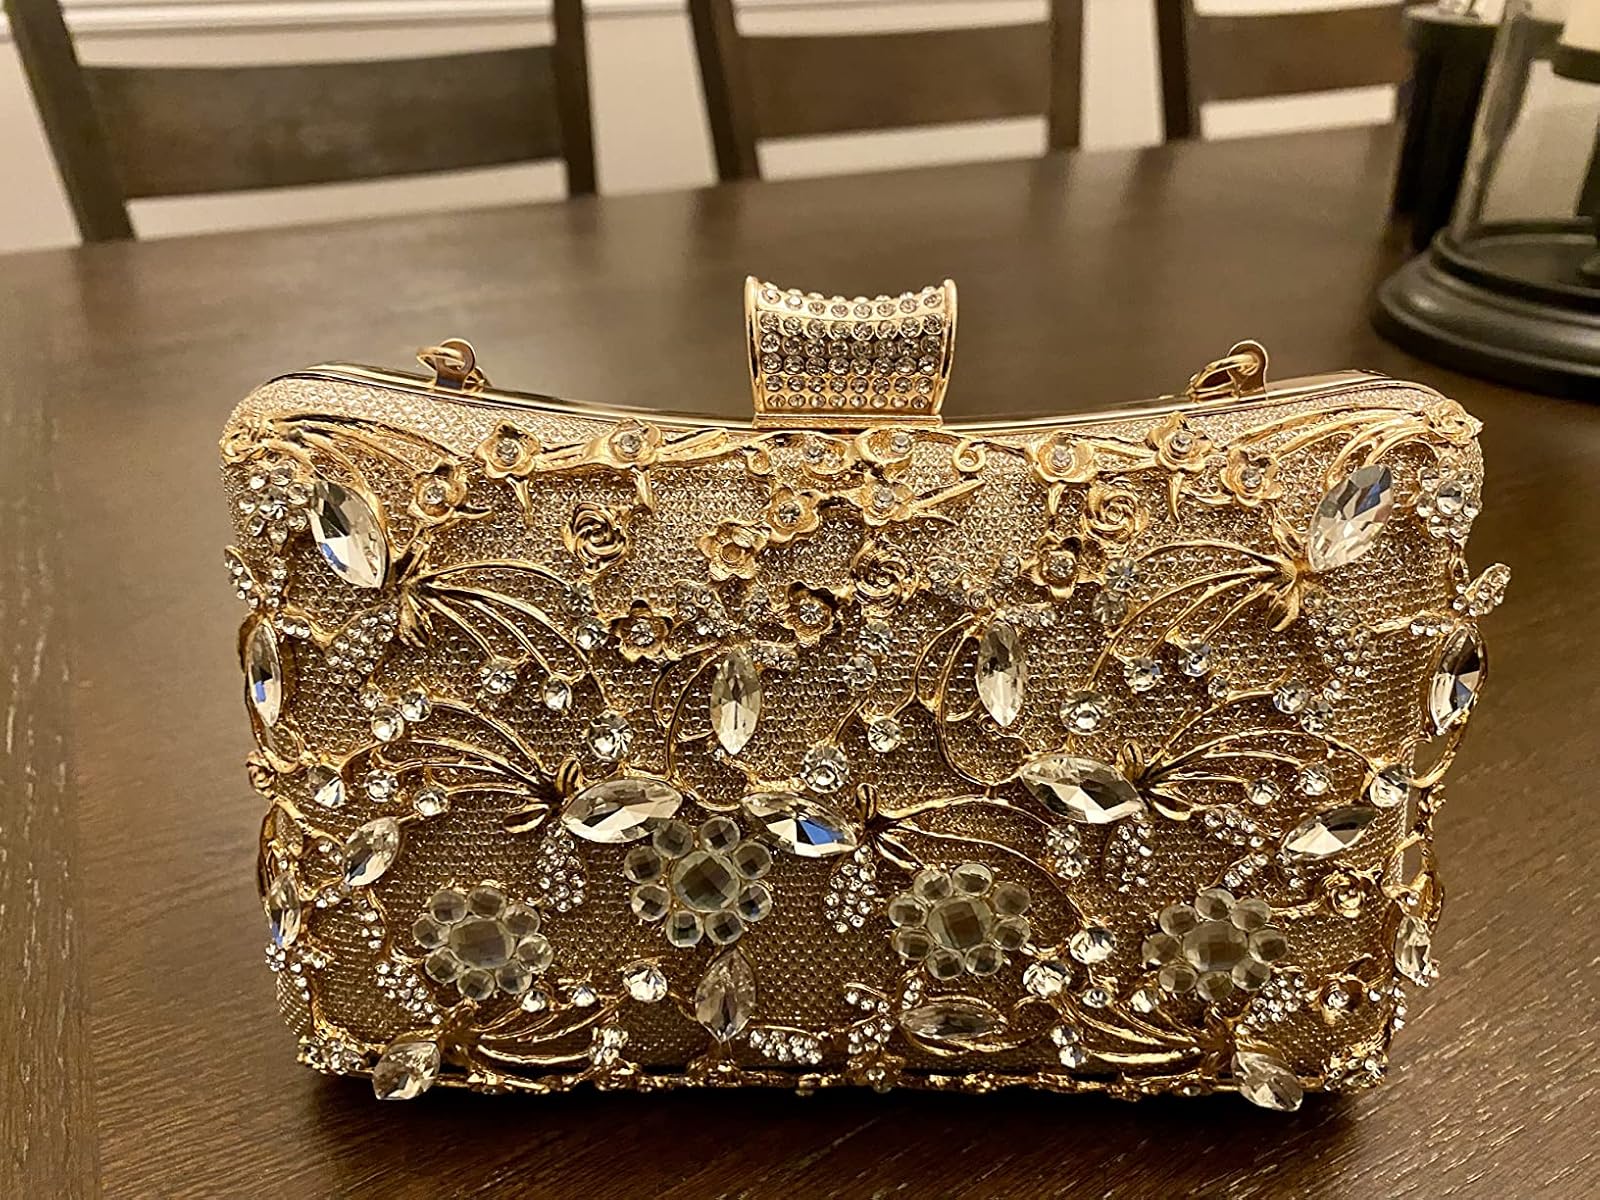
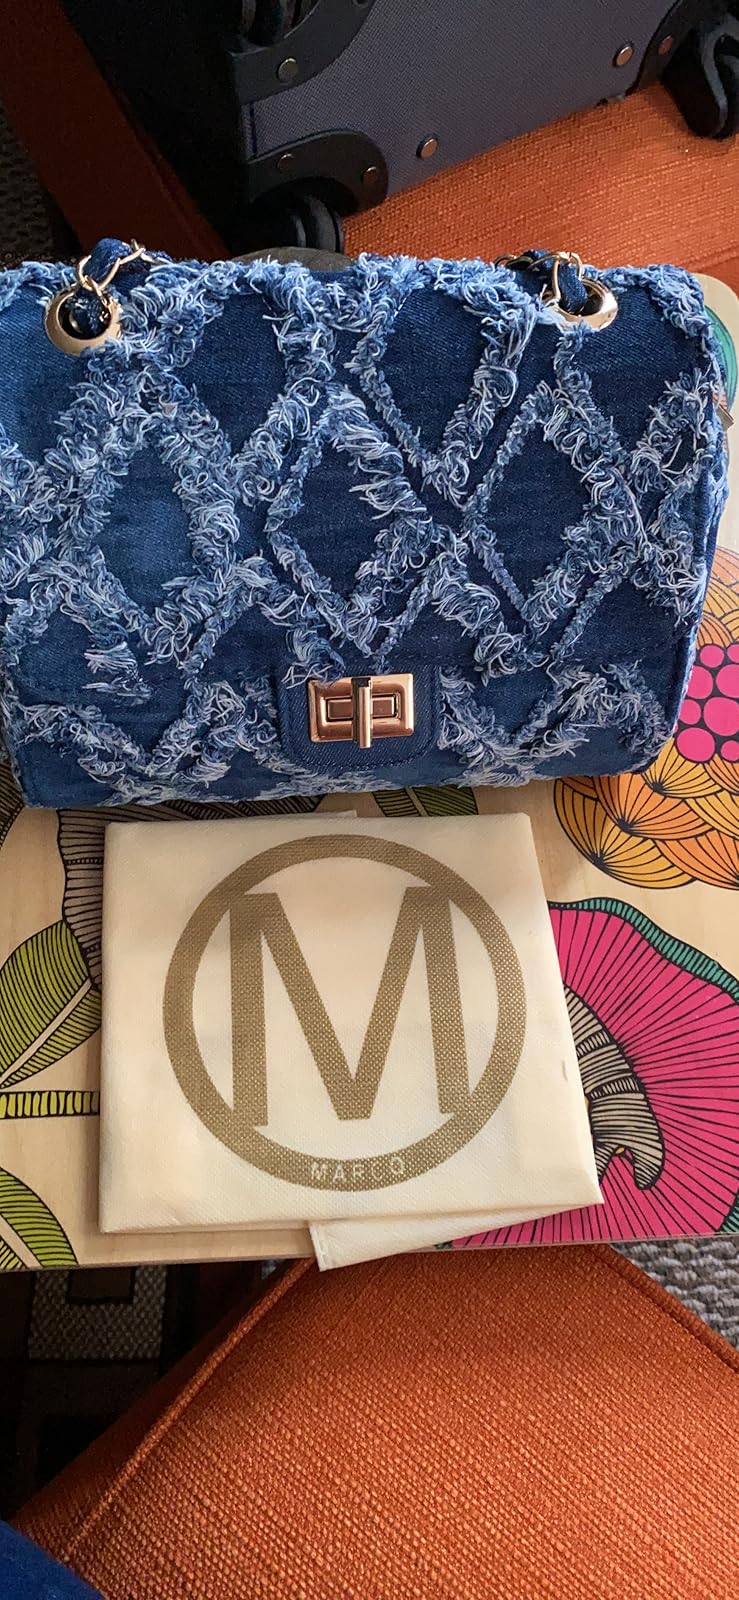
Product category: accessories_handbag
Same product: no